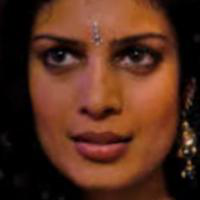
Age group: age 31-40